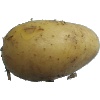
Label: Potato White 1